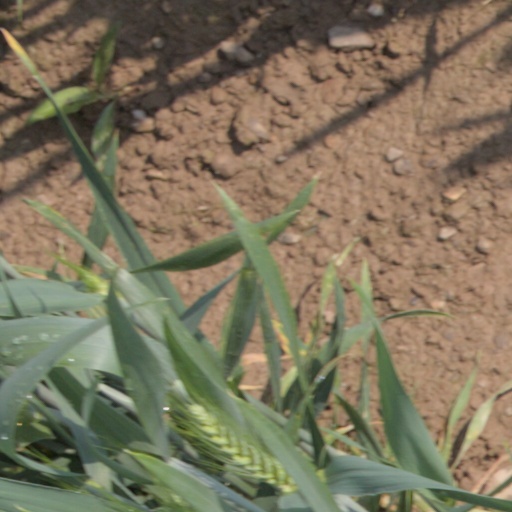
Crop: wheat